Medway watermills (lower tributaries)

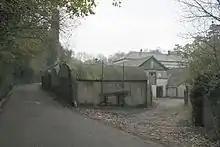
Hayle Mill from Straw Hill

This has been the site of a mill for many centuries. The last mill was a paper mill, built in 1808 and was noted for its handmade paper. The mill was bought by John Green in 1817 and remained in the green family until the mill closed in 1987. In 1905, Herbert Green raised objections to the building of the Headcorn & Maidstone Junction Light Railway, the extension of the Kent & East Sussex Railway, a short portion of which was built as far as Tovil. His main objection was that the smoke from the locomotives would interfere with the operation of his mill. The eventual granting of the Light Railway Order involved a tunnel which was considerably longer than that which was originally proposed, a fact which pleased Mr. Green, who prophesied that "the longer the tunnel the less chance the line would be built."